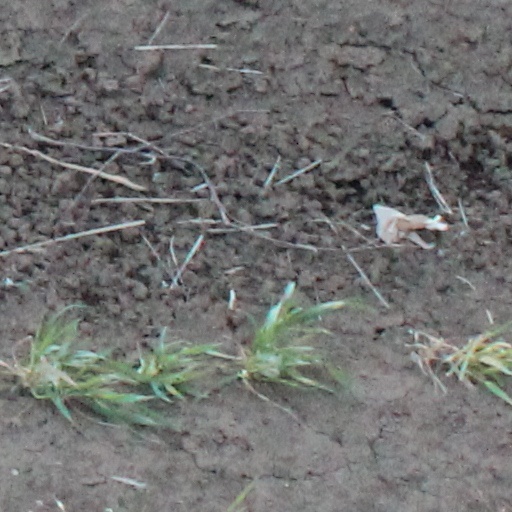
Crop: wheat